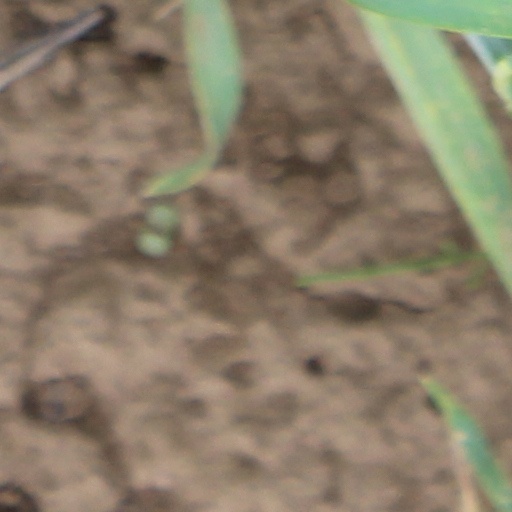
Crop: wheat